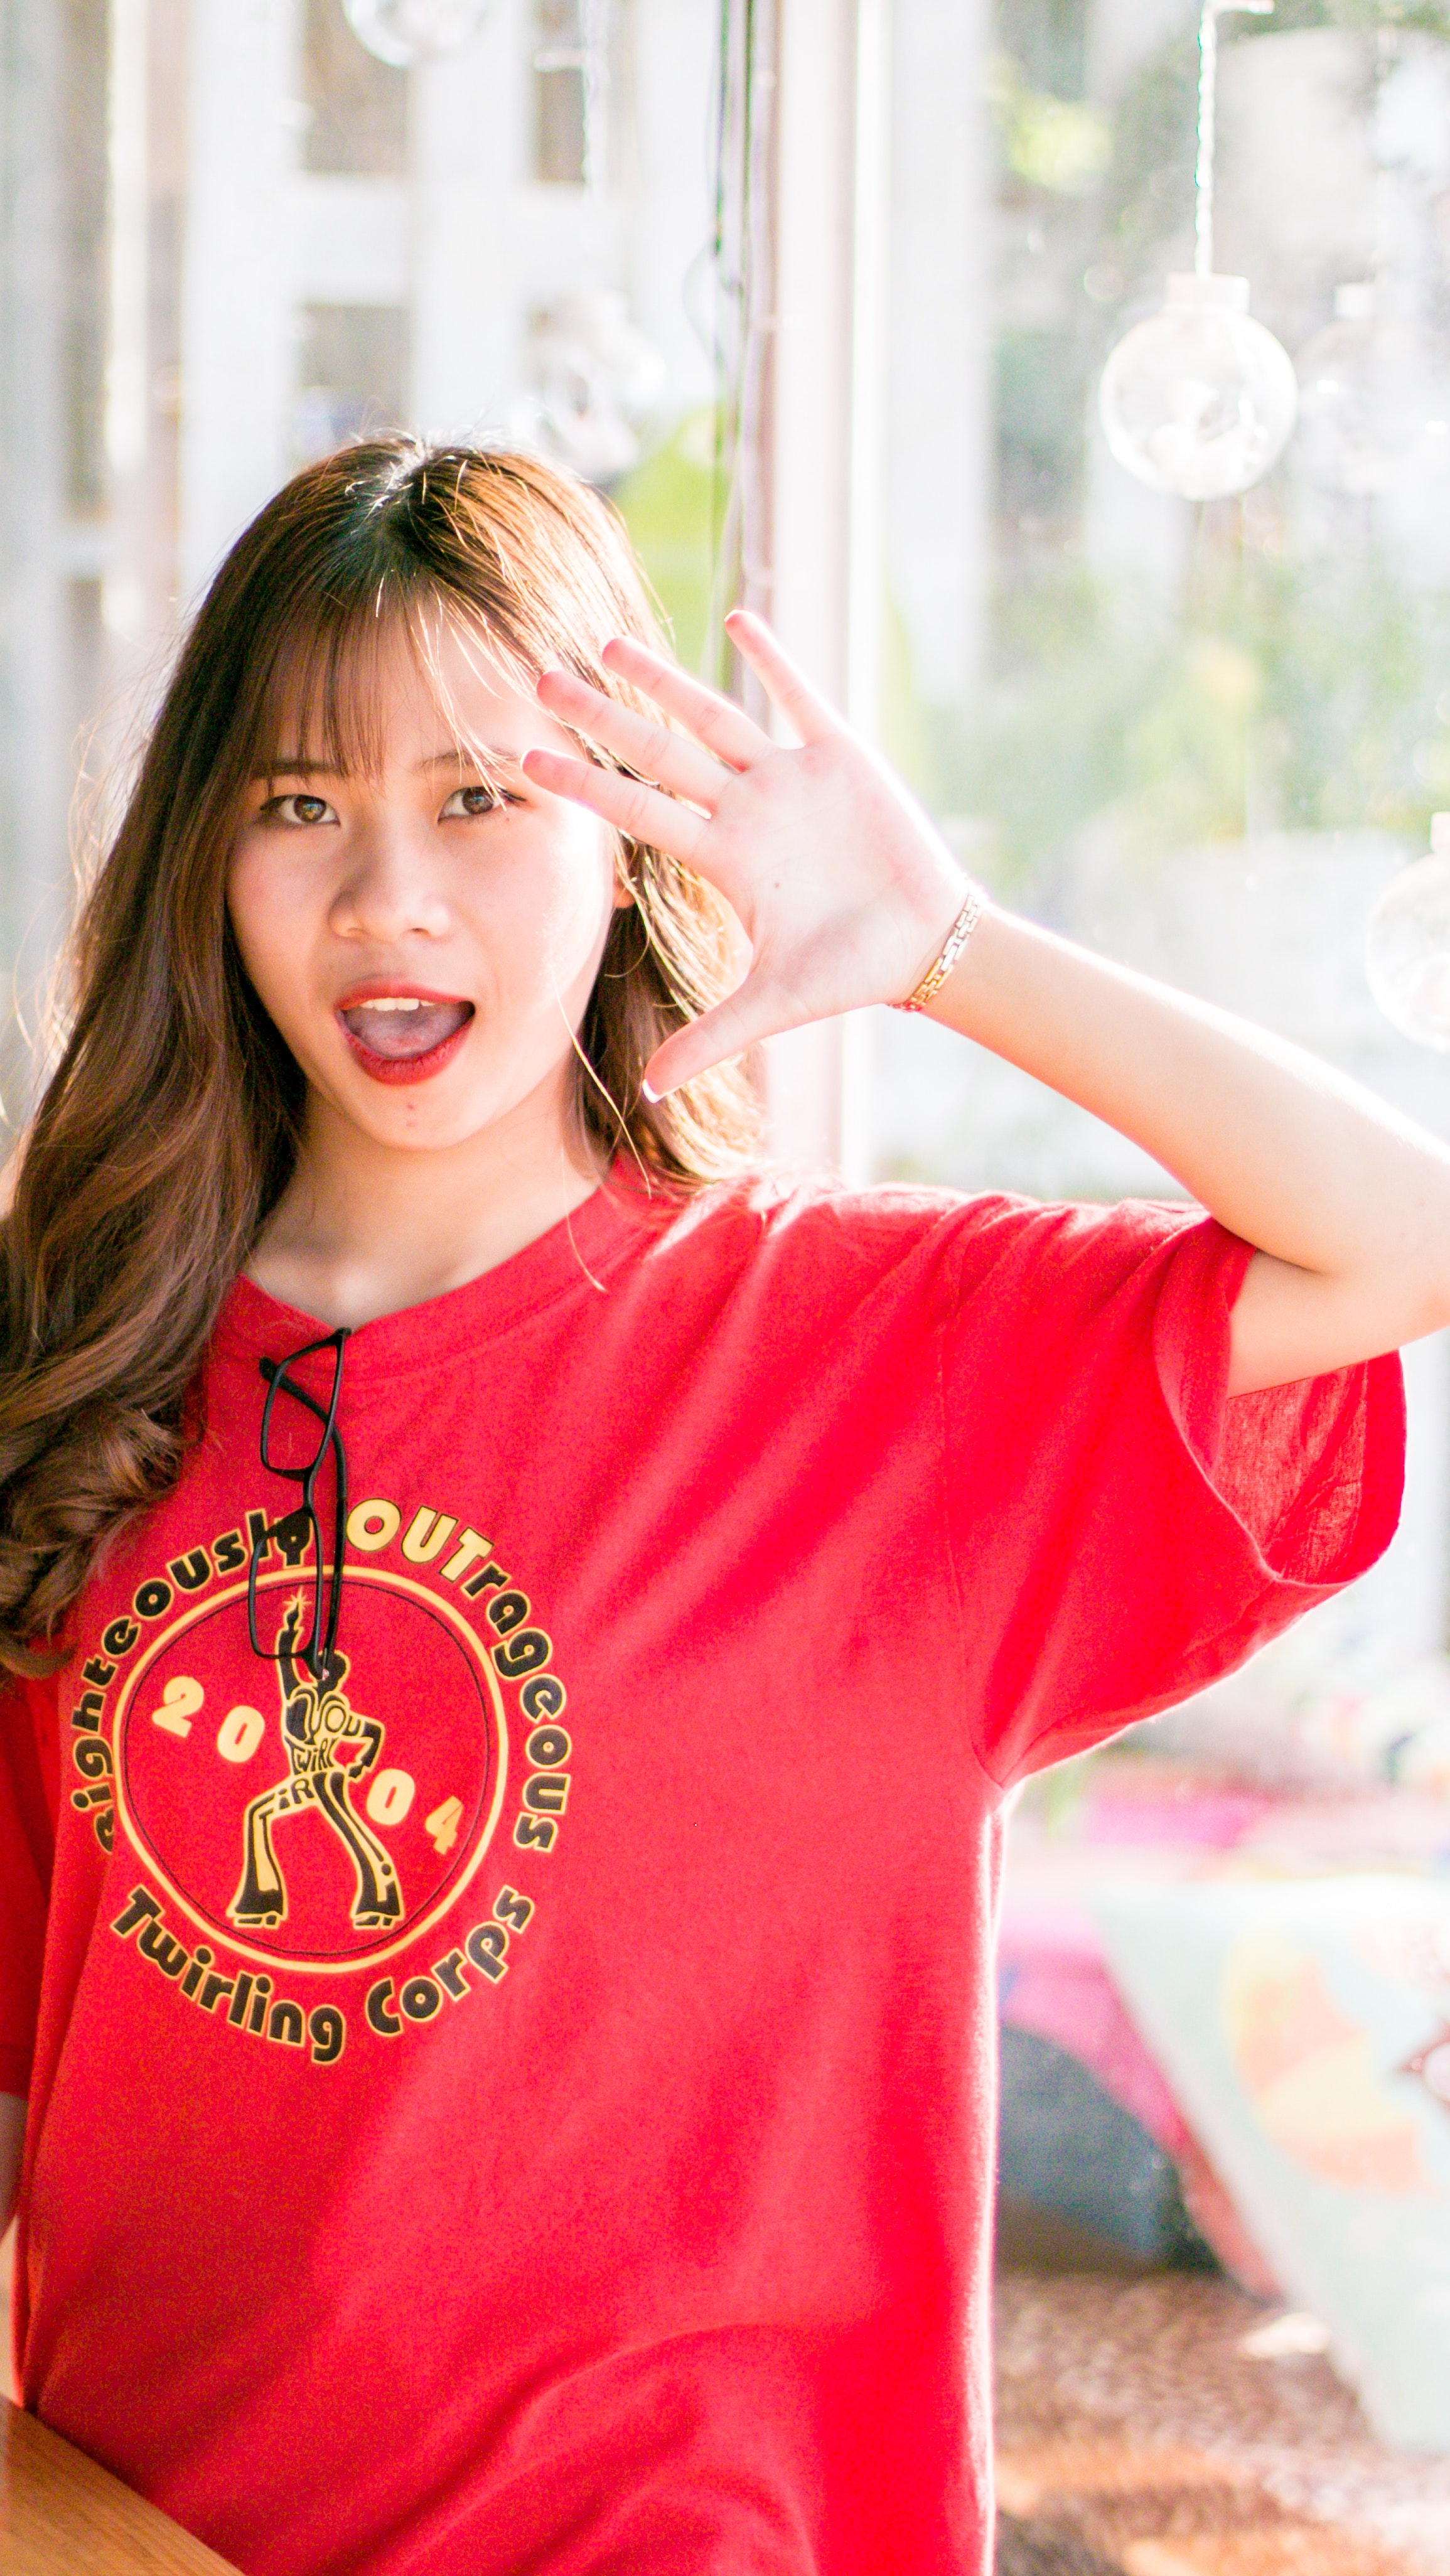
red, clothing, shoulder, beauty, t shirt, skin, pink, lip, cool, joint, neck, sleeve, top, smile, photo shoot, model, photography, fashion accessory, happy, brown hair, ear